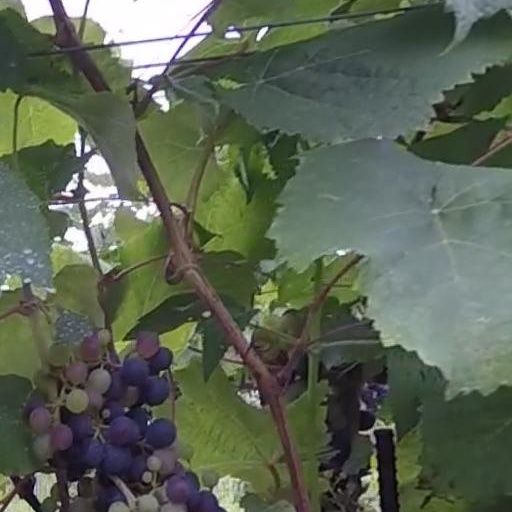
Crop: grape